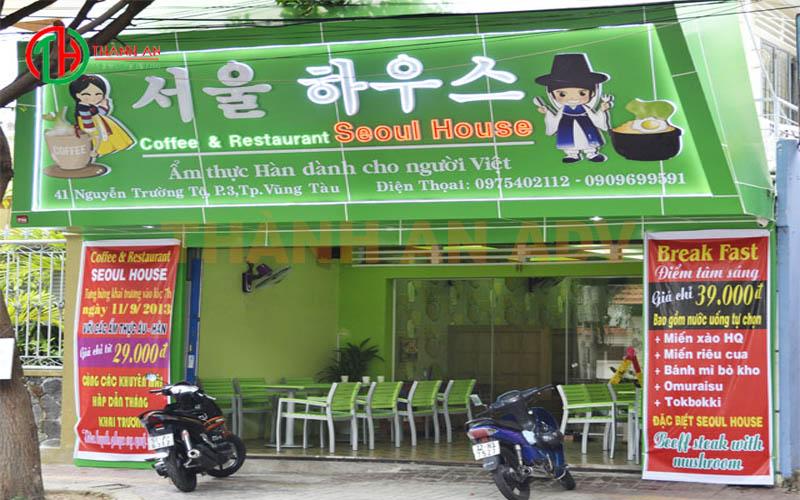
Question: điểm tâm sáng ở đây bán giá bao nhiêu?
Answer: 39 000 đồng